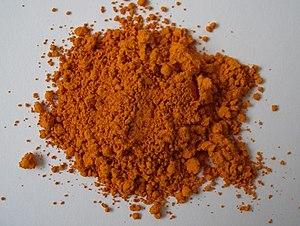
Le jaune de Naples est un jaune d'une grande variété de nuances, entre le jaune soufre et le jaune rosé.
La peinture et la dorure à la feuille sont jusqu'au XIXᵉ siècle des éléments essentiels de la composition architecturale.